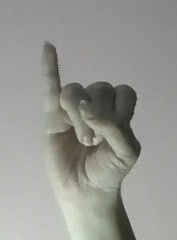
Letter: meem